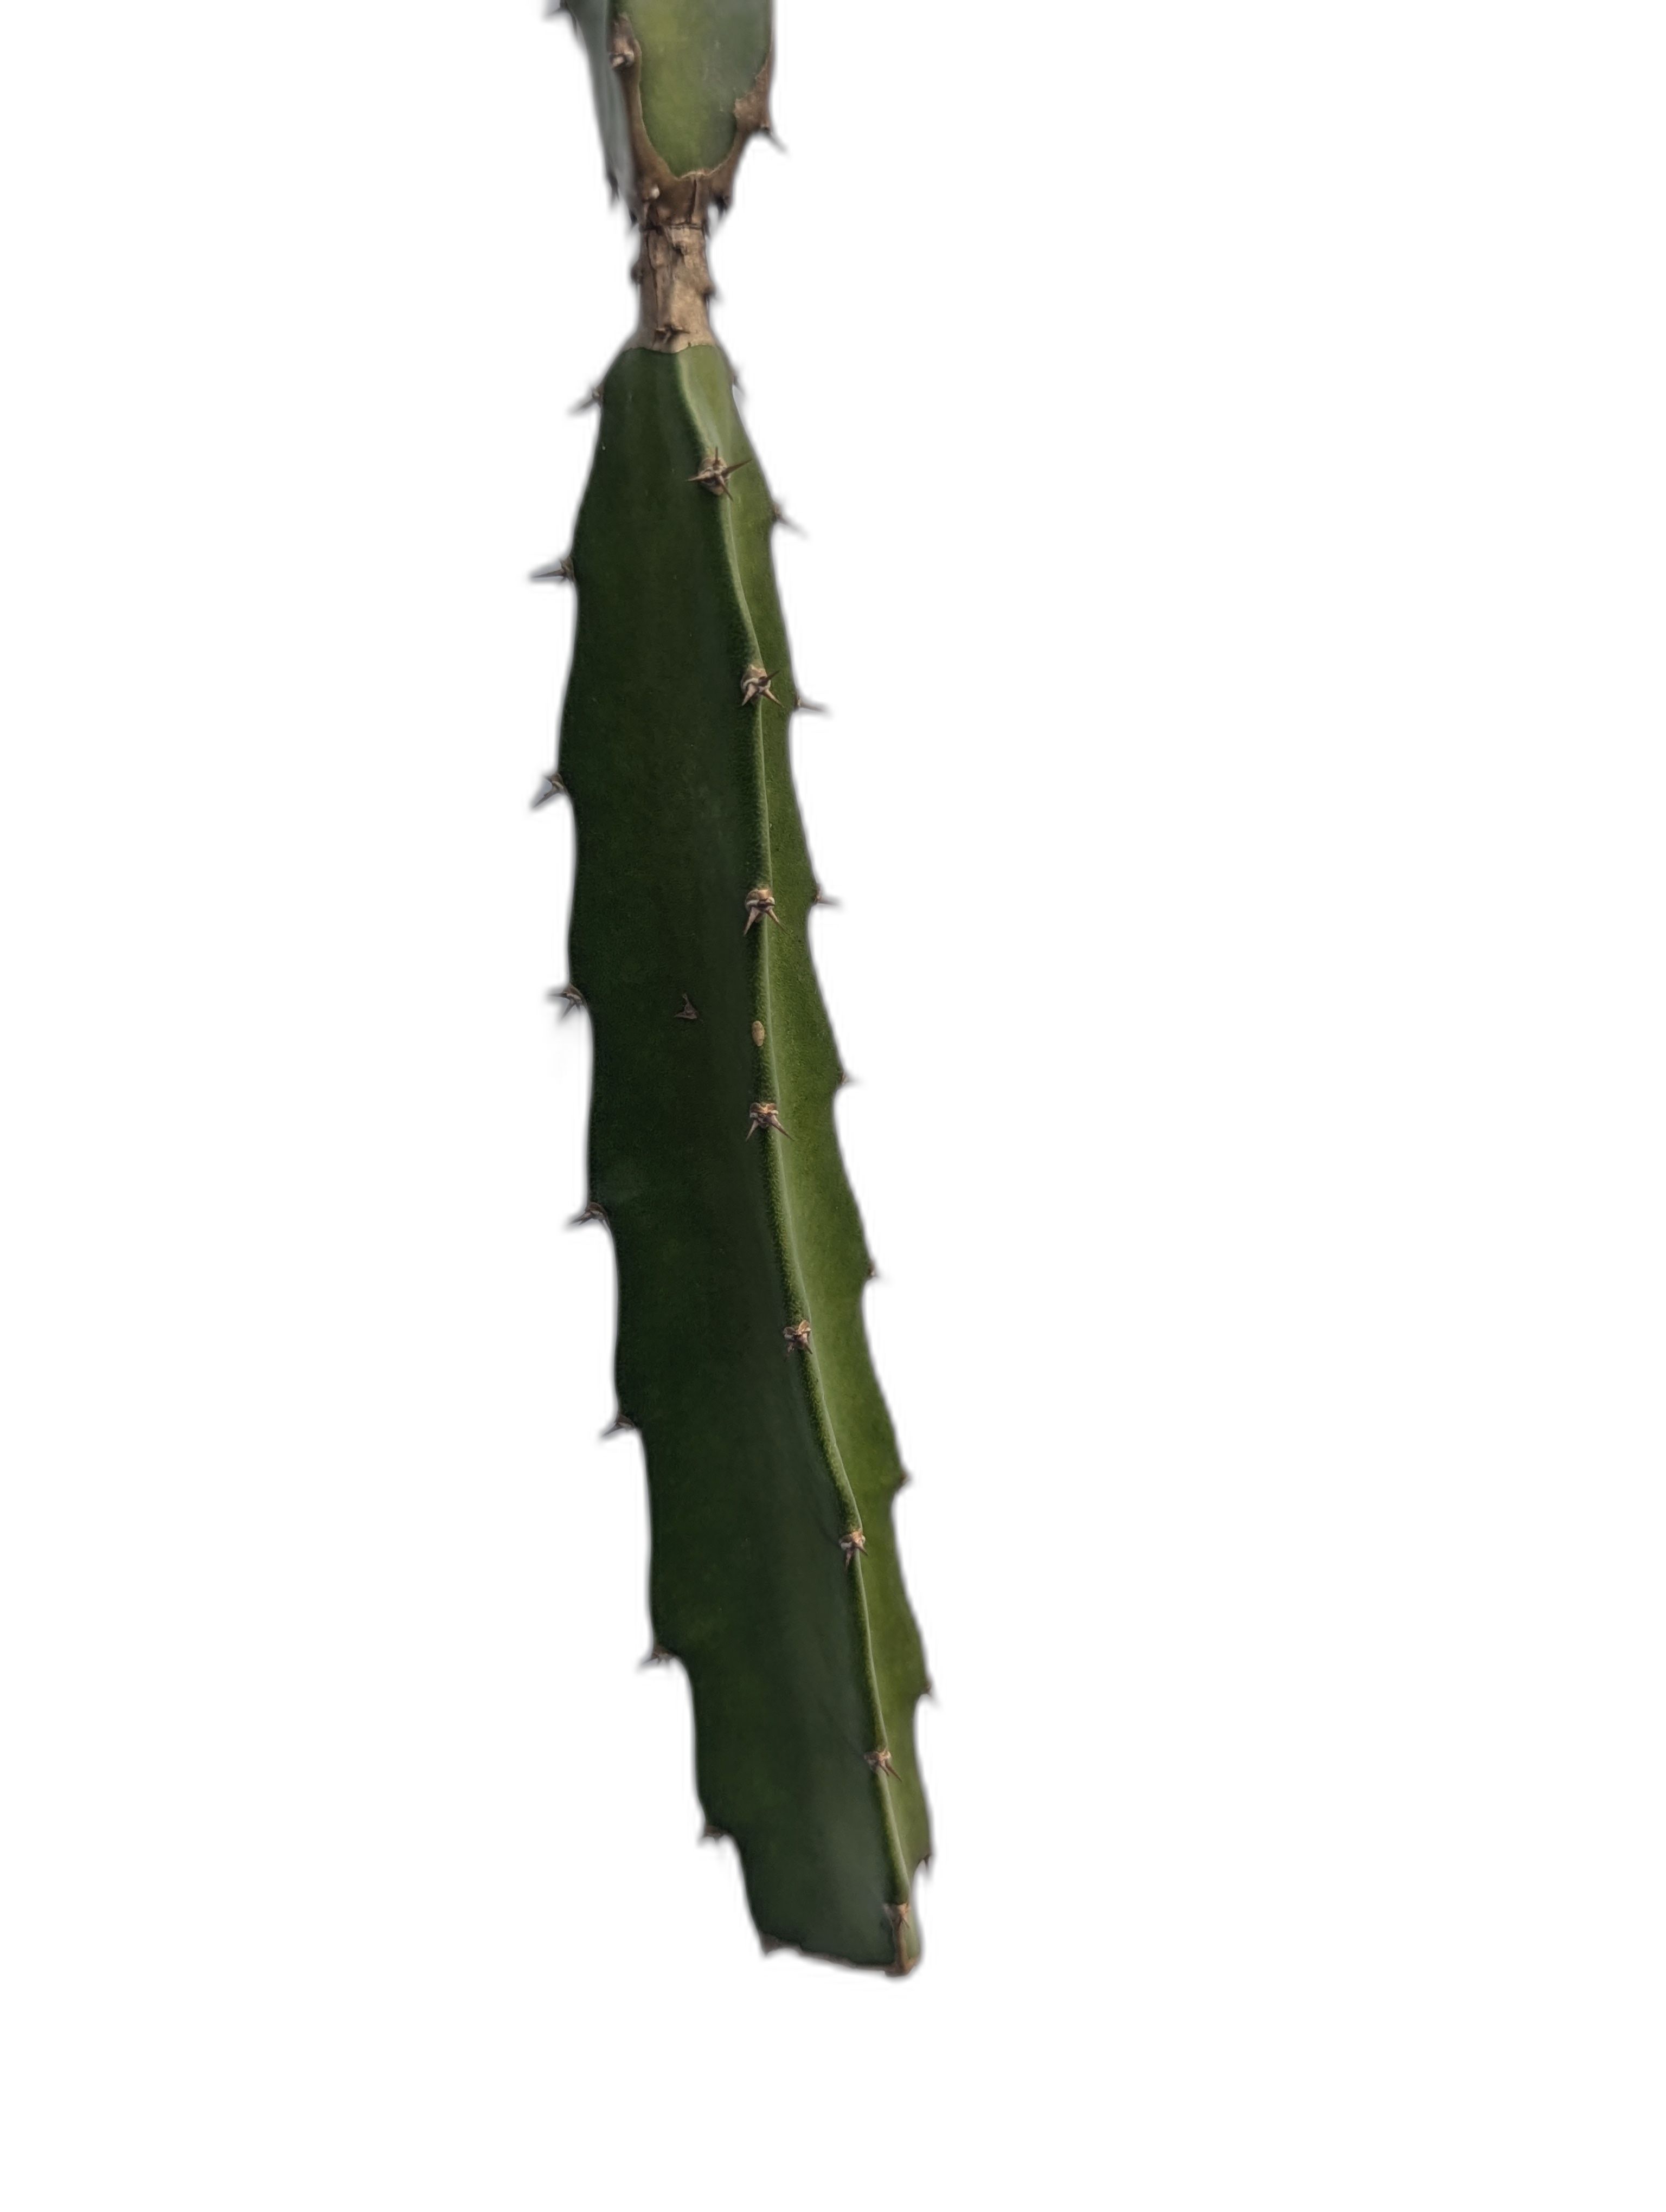
Label: Good leaf